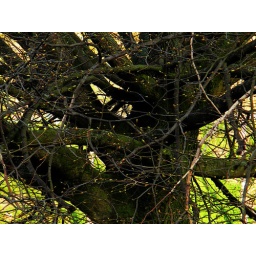
Against the sky you don't see how the buds are turning green, but against the darkness of the tree trunk you do.